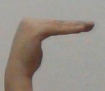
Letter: haa